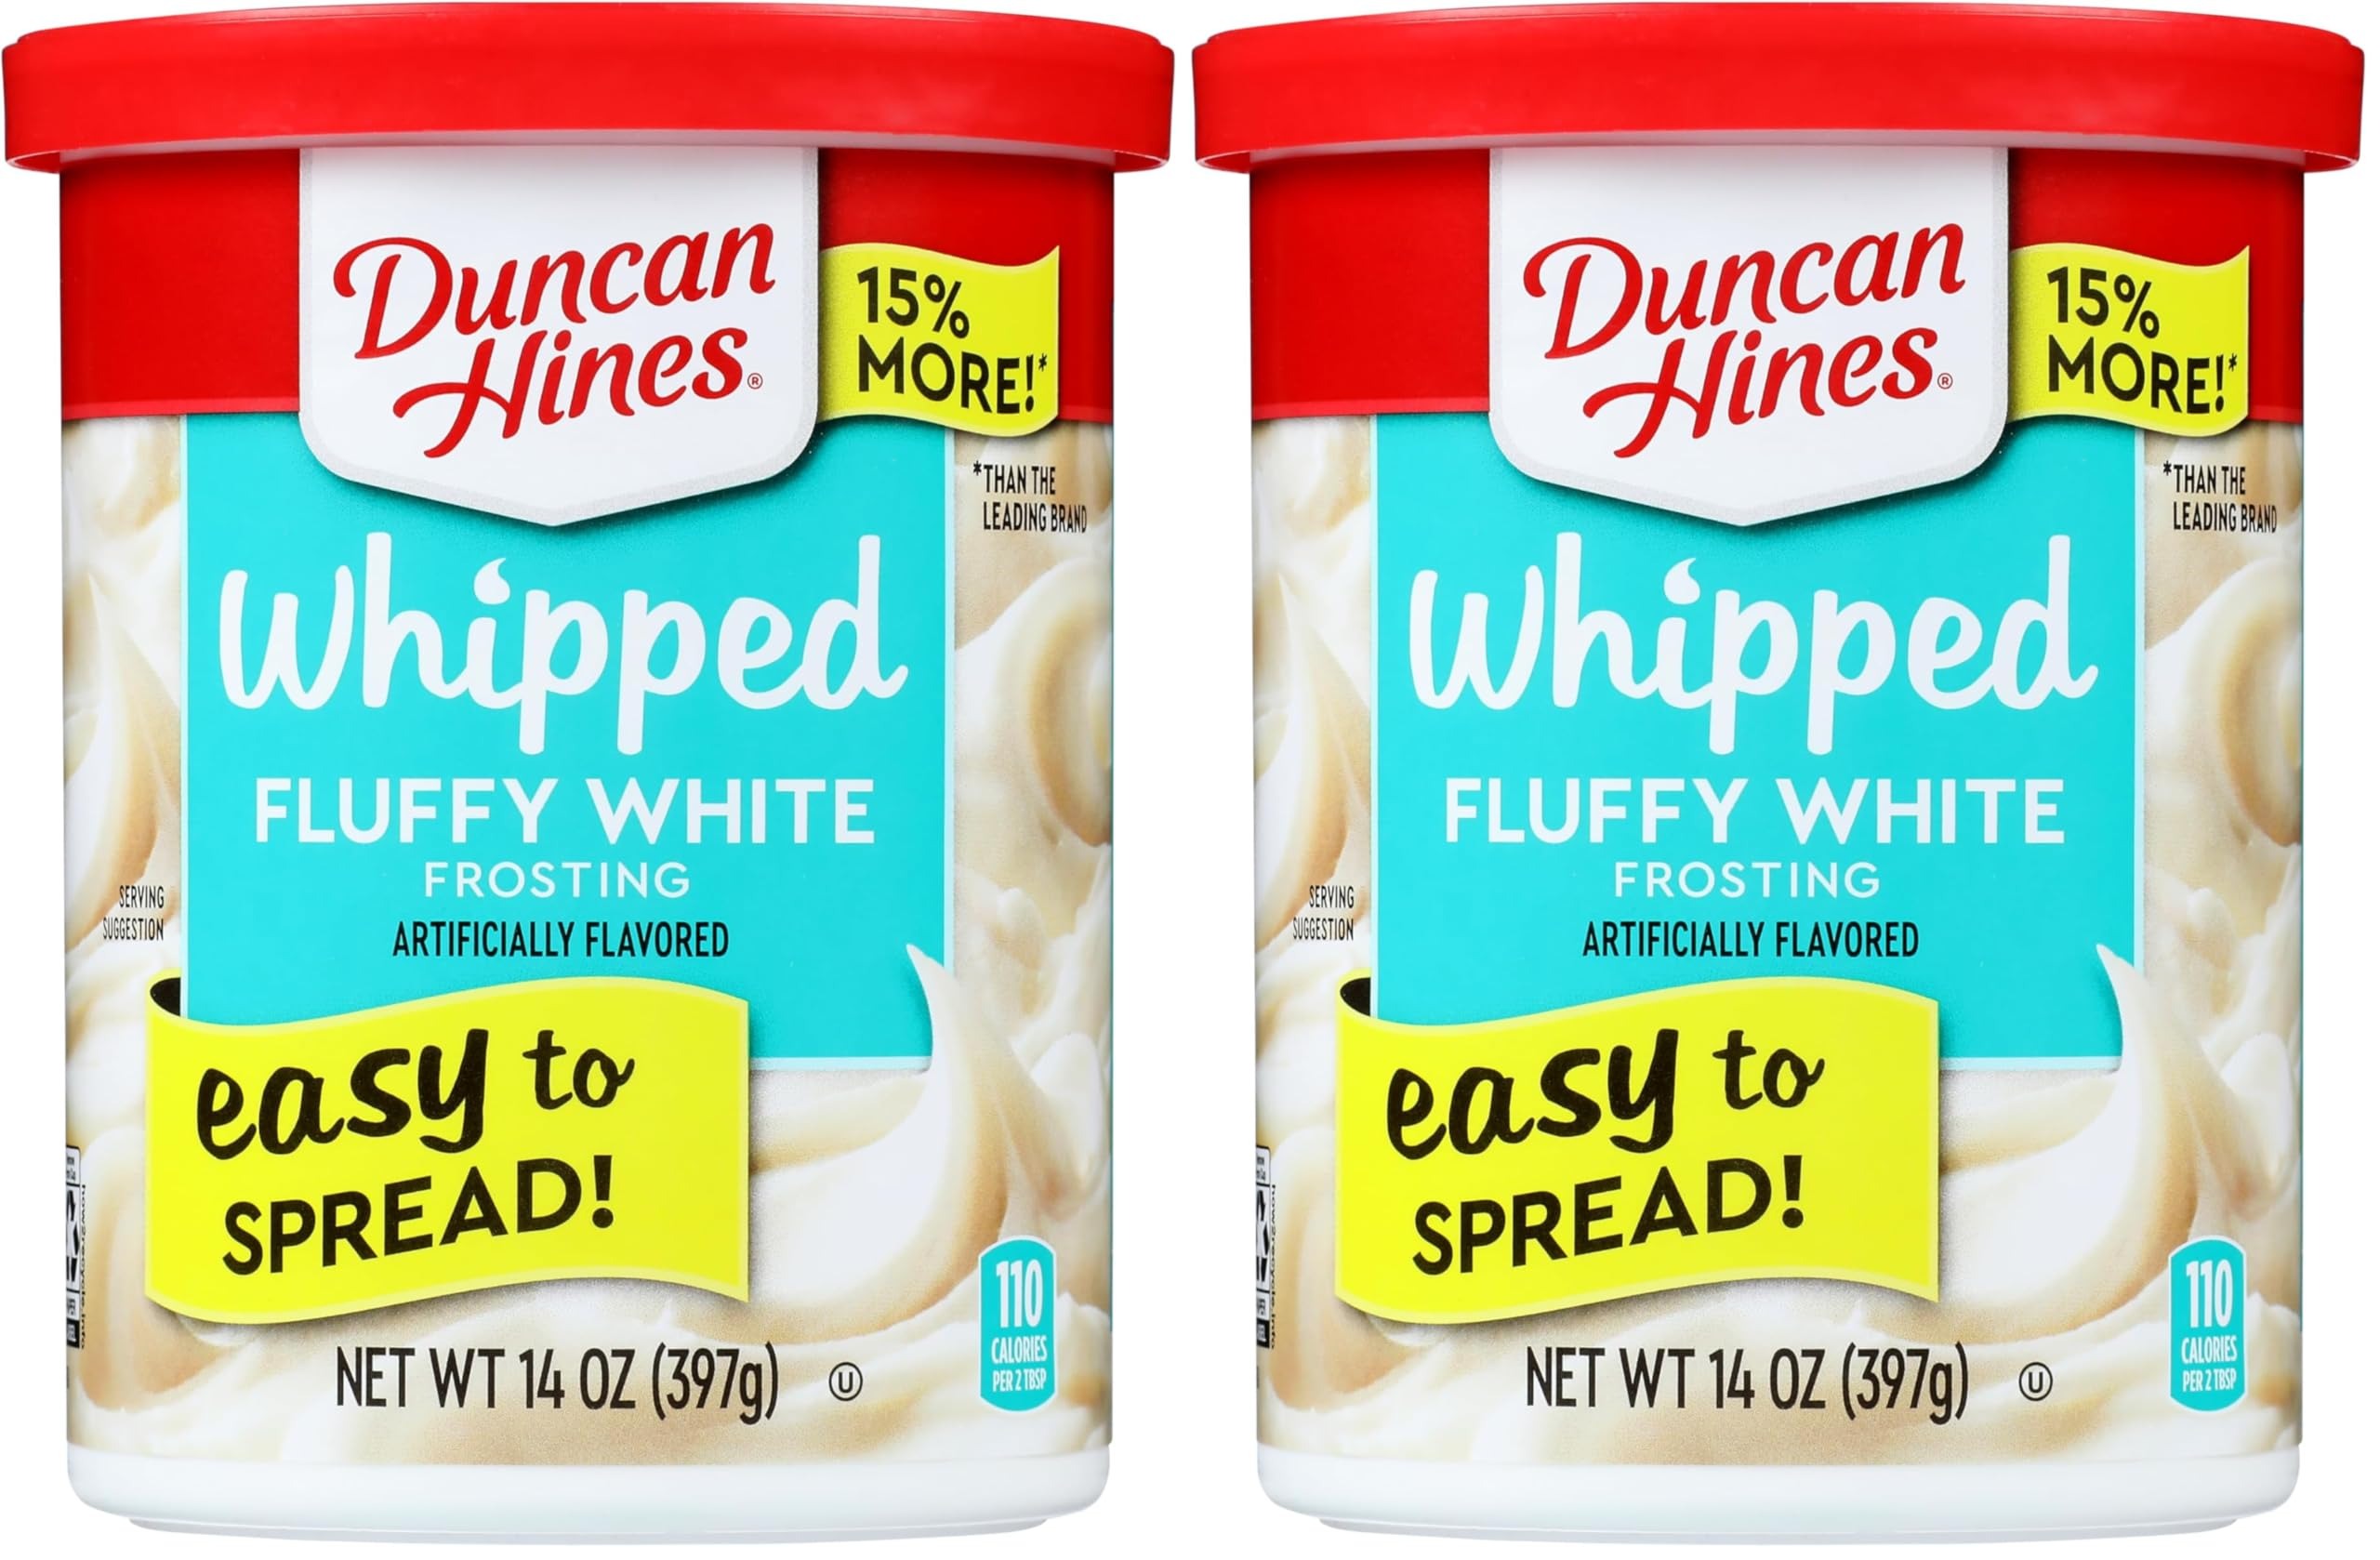
Item Name: Duncan Hines Fluffy White Whipped Frosting, 14 Oz (Pack of 2)
Bullet Point 1: The information below is per-pack only
Bullet Point 2: Simple, sweet, and delicious
Bullet Point 3: The perfect complement to your favorite cakes and brownies
Bullet Point 4: One can contains enough frosting to decorate an entire layer cake
Bullet Point 5: Spreads easily, so decorating is a cinch
Bullet Point 6: Gluten Free
Value: 28.0
Unit: Ounce

Price: 2.23